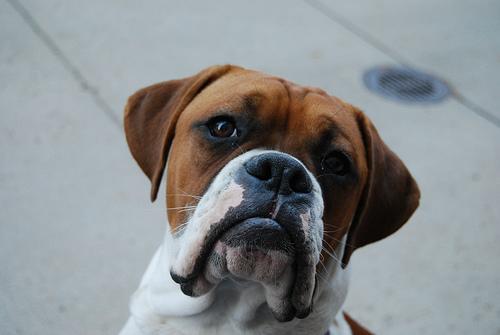
Breed: saint bernard